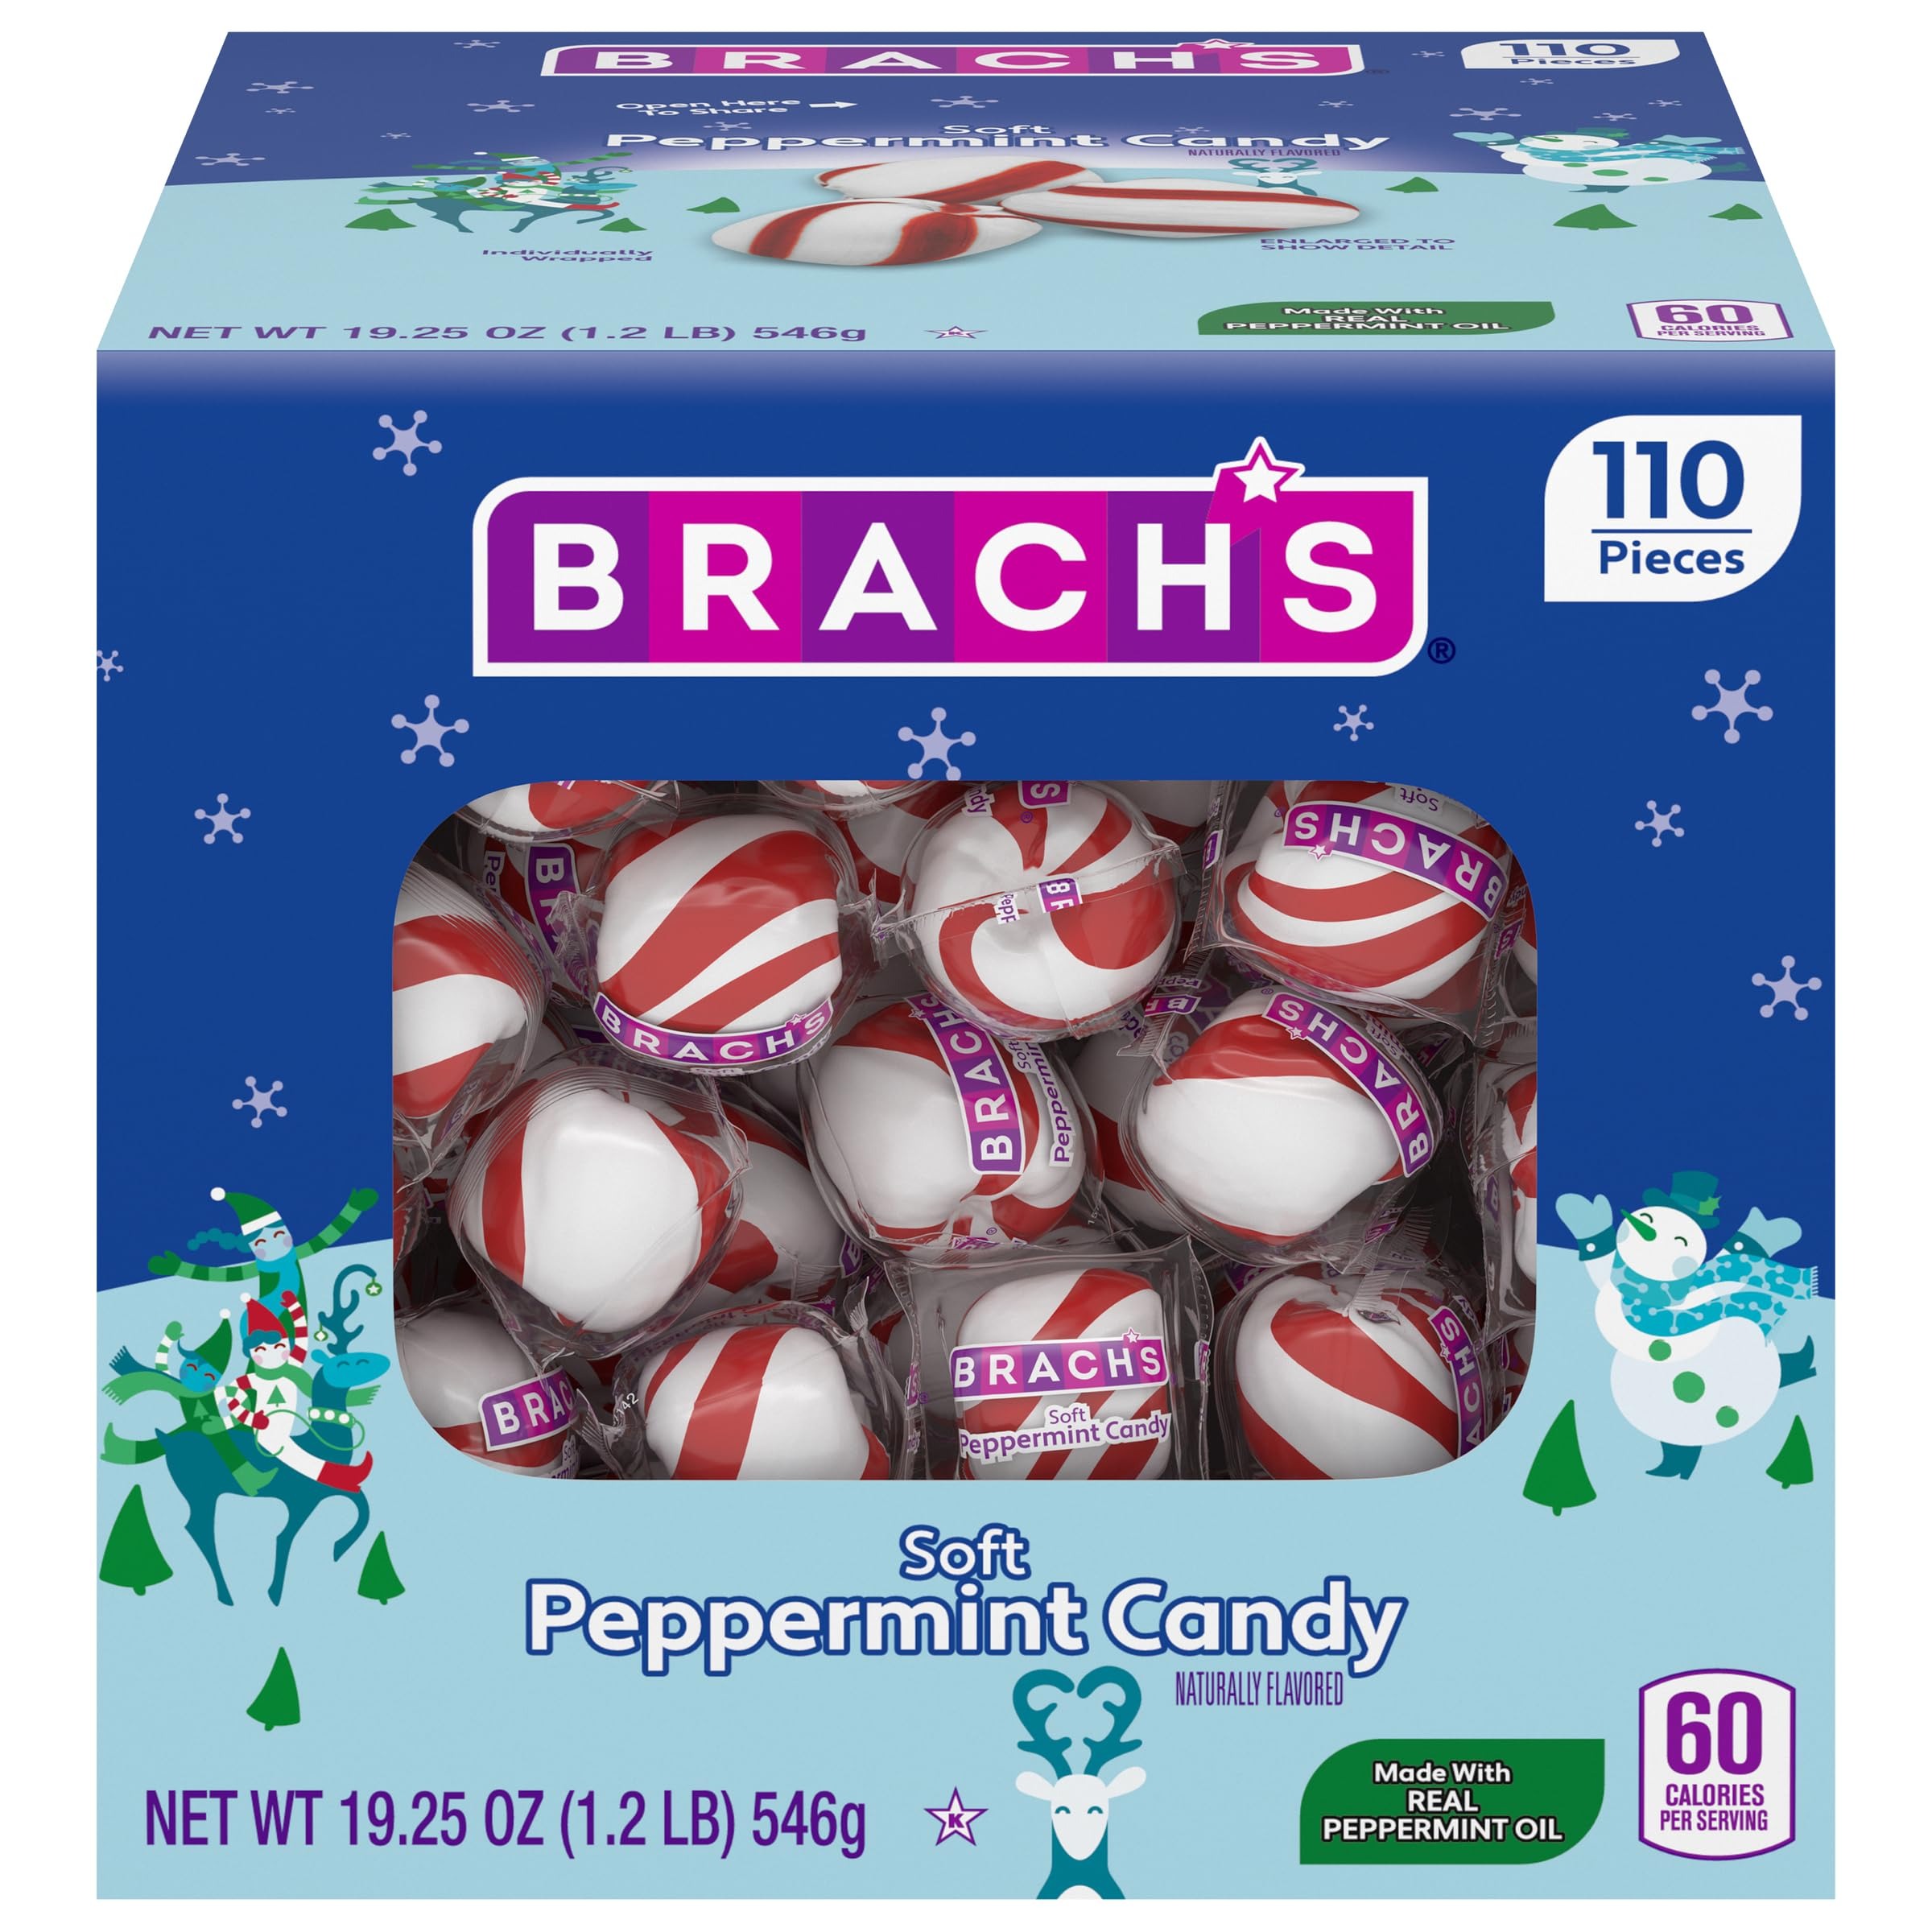
Item Name: Brach's Holiday Soft Peppermint Candy Tub, Individually Wrapped Mints, 19oz, 110 Pieces
Bullet Point 1: A HOLIDAY CLASSIC: Brach's Holiday Soft Peppermint Candy, once known as Bob's Mints, are a sweet holiday essential with a fresh minty taste.
Bullet Point 2: DELICIOUSLY SOFT: These peppermint candies have a soft and smooth texture you and your teeth are sure to enjoy!
Bullet Point 3: NATURALLY FLAVORED: For that tasty and cold-as-winter peppermint flavor these delicious, soft mint candies are flavored with real peppermint oil.
Bullet Point 4: POP OF RED AND WHITE: A crimson and white swirl pattern make these festive peppermint candies a great decoration for holiday baking.
Bullet Point 5: PLENTY TO SHARE: Great for stocking stuffers and holiday candy bowls, this tube of 110 soft peppermints is filled with individually wrapped mints for freshness and easy sharing.
Value: 19.25
Unit: Ounce

Price: 13.99